Frida Abrahamsson

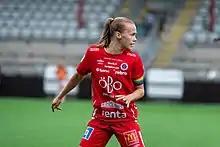

Frida Abrahamsson (born 14 September 1994) is a Swedish football defender currently playing for KIF Orebro in the Damallsvenskan.